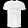
Label: T - shirt / top